Mentor, Ohio

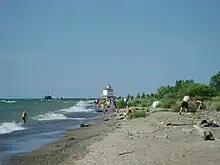
Headlands Beach State Park

Mentor Exempted Village School District operates the public schools in the community. Mentor's school system consists of eight elementary schools, two middle schools, and Mentor High School. Like many school systems in Ohio, Mentor Schools suffered a financial crisis in the early 2000s, but passed a large levy and is now largely on solid footing. It is one of the fastest Ohio school systems ever to emerge from fiscal emergency. The financial difficulties were due in part to years of accounting fraud.